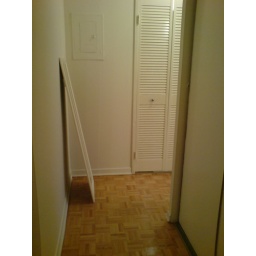
View when you go straight and turn left... you can see the kitchen door in front